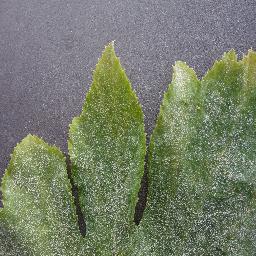
Label: Squash___Powdery_mildew